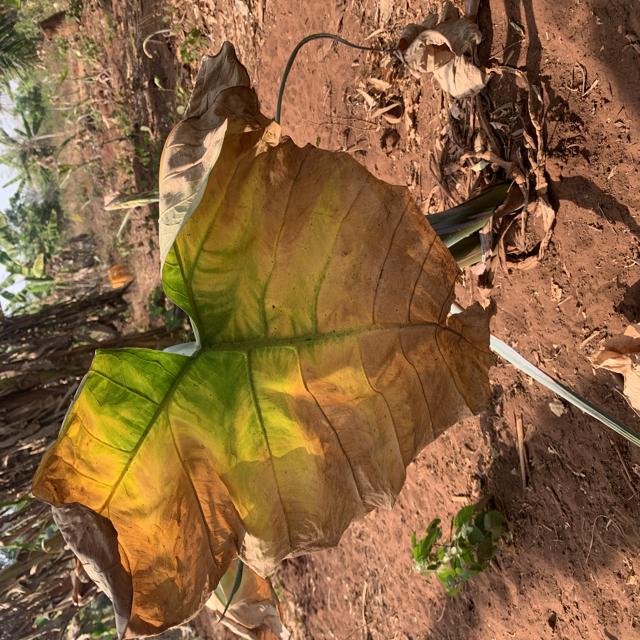
Label: Late_Blight